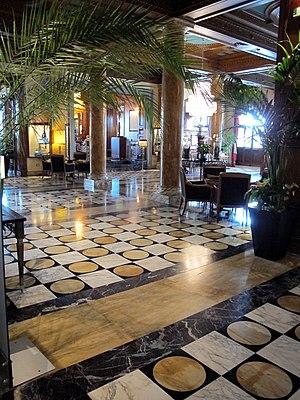
Le Palazzo Bonaparte est un bâtiment historique de Florence situé 3 piazza Ognissanti.